Bigg Boss (Tamil TV series) season 7

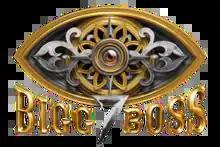
"Bigg Boss" Season 7

Bigg Boss 7 is the seventh season of the Tamil-Indian reality television series of "Bigg Boss", launched on Star Vijay and digitally streamed on Disney+ Hotstar from 1 October 2023. Kamal Haasan hosted the show for the seventh time. This was the last season for Kamal Haasan as a host for the series franchise.